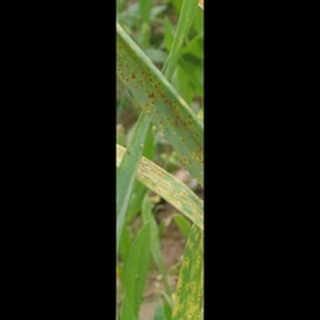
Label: wheat_brown_rust